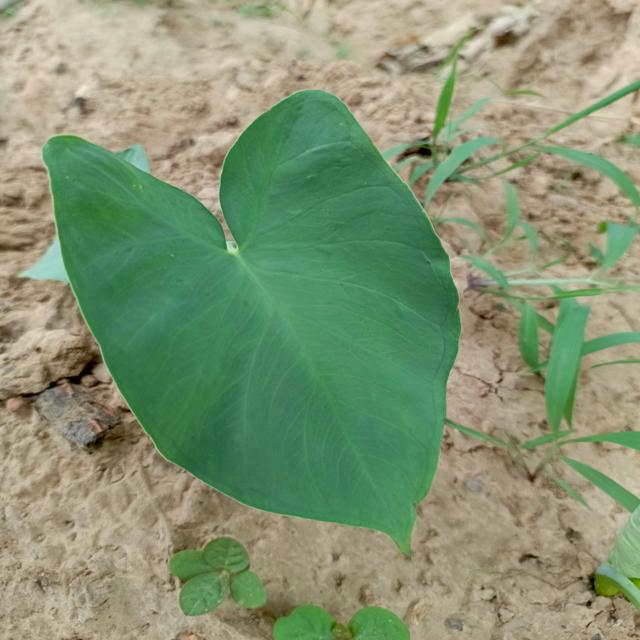
Label: Healthy